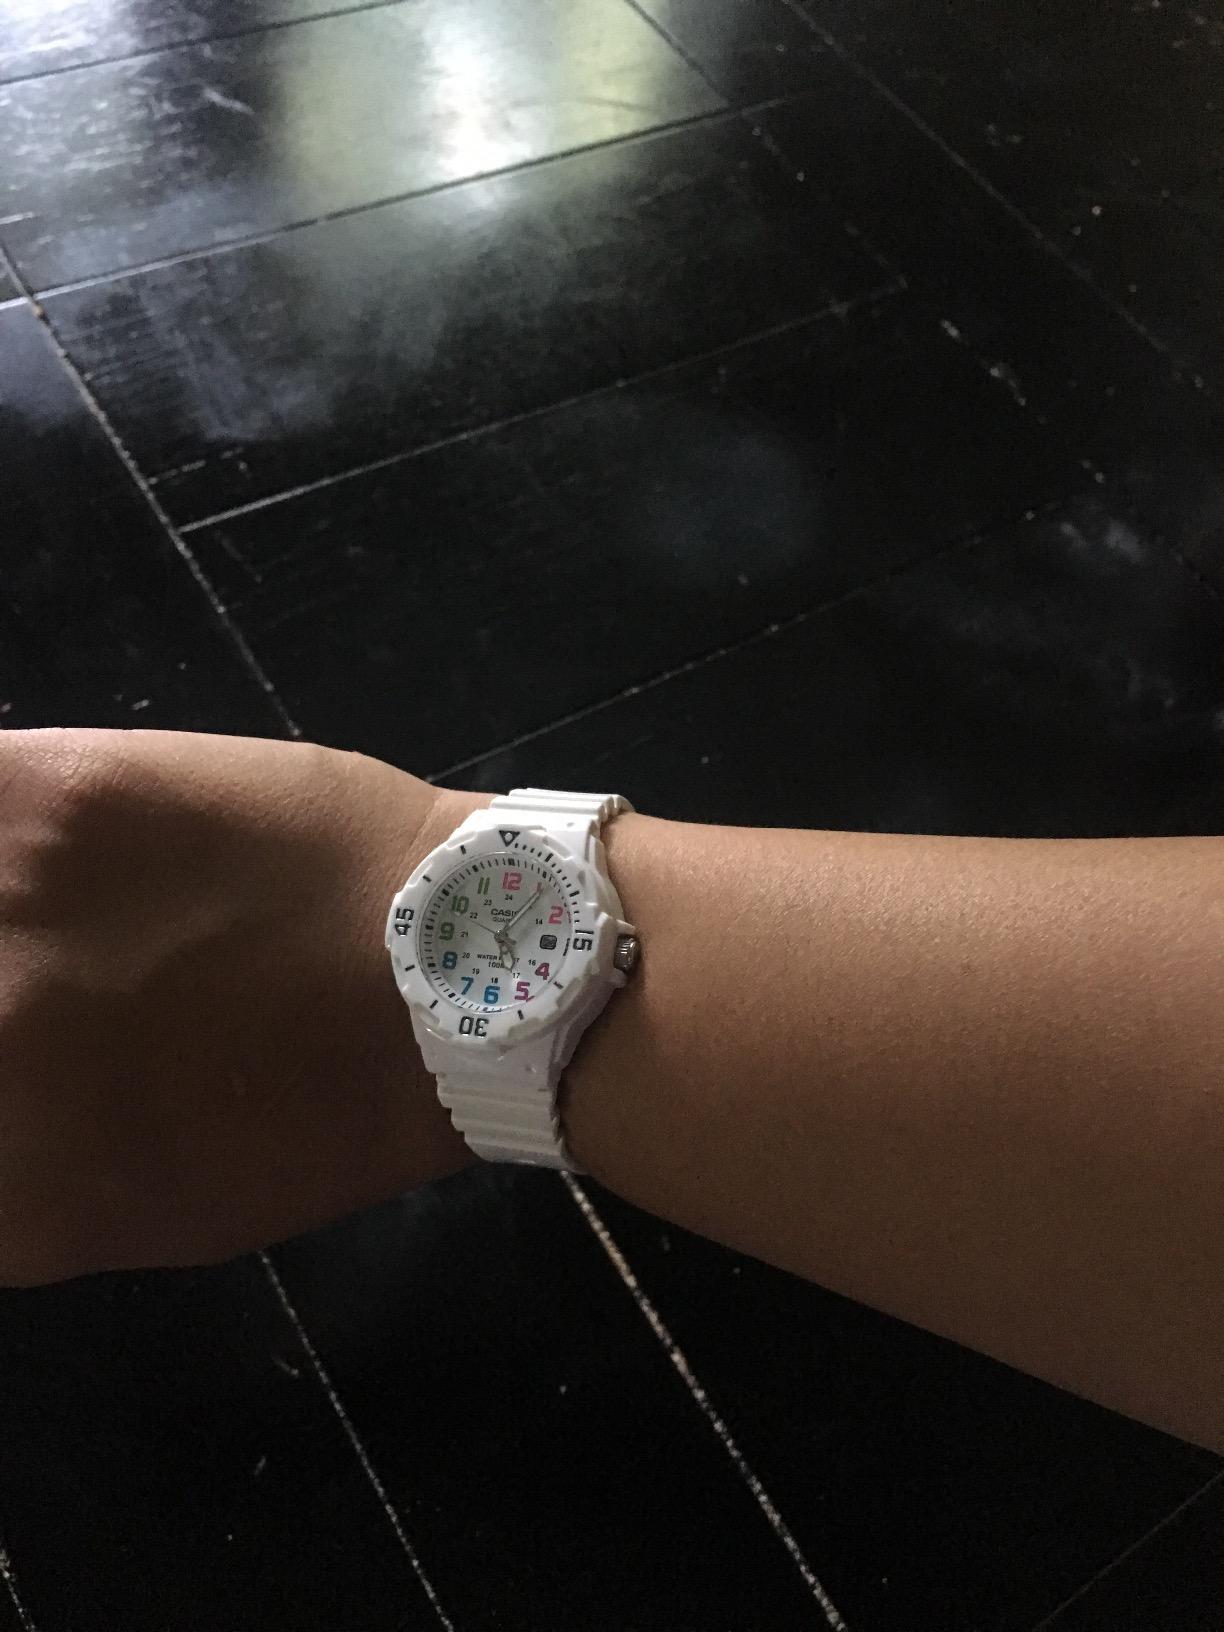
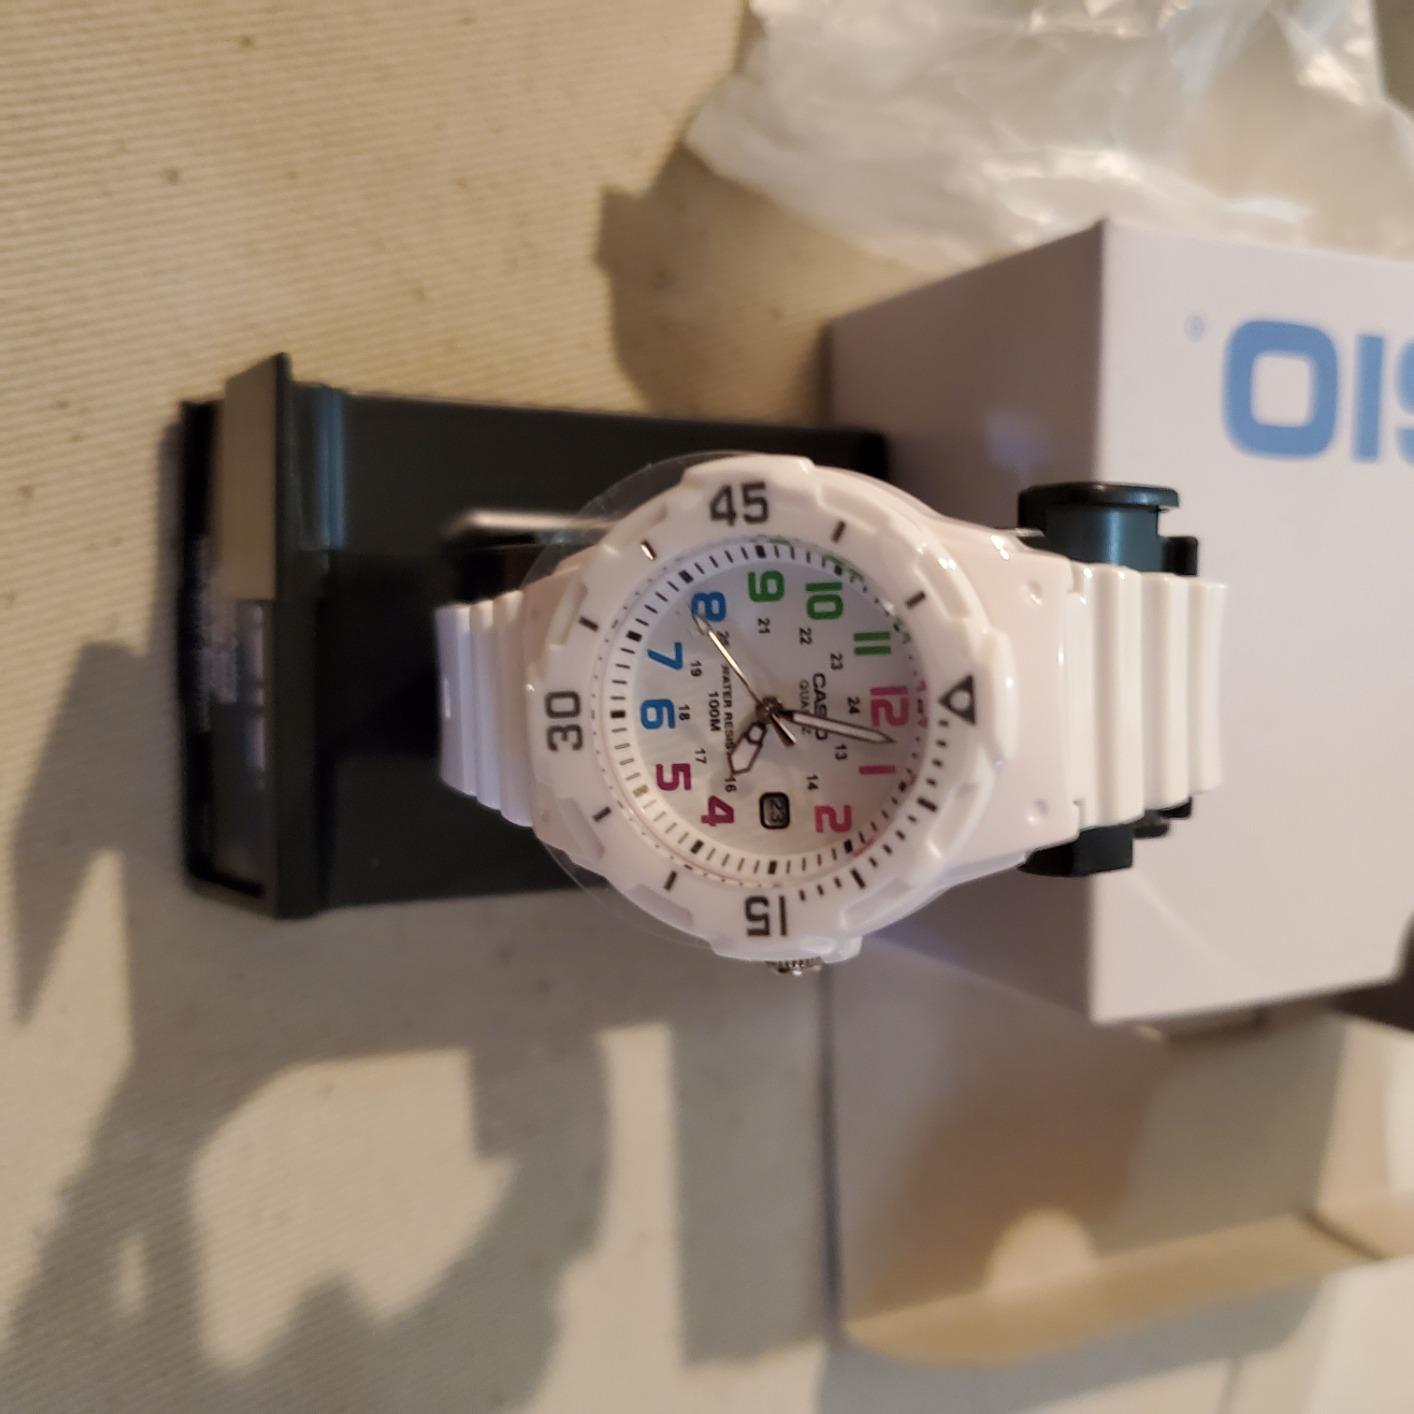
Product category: accessories_watch
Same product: yes